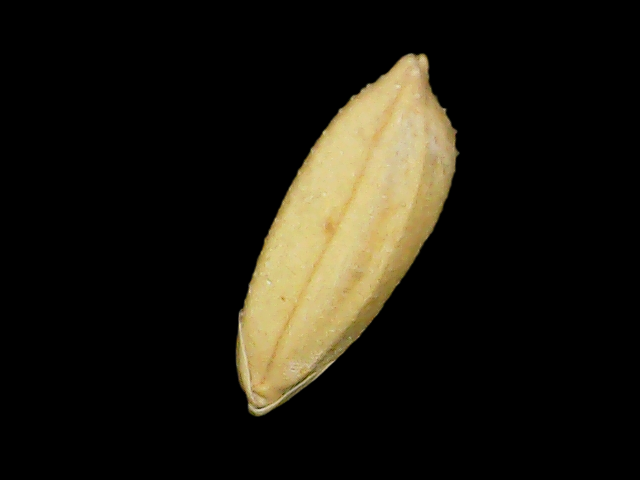
Rice variety: Binadhan10